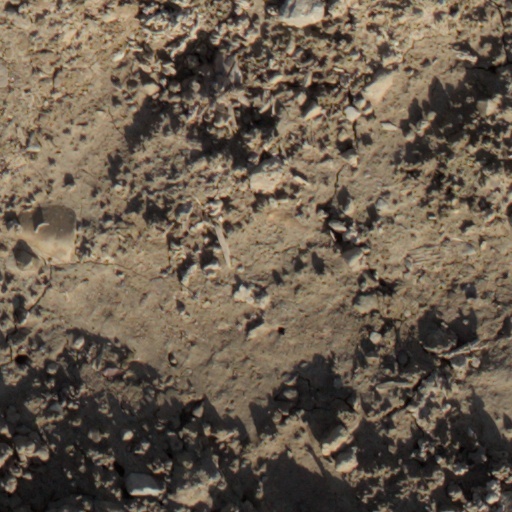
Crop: wheat